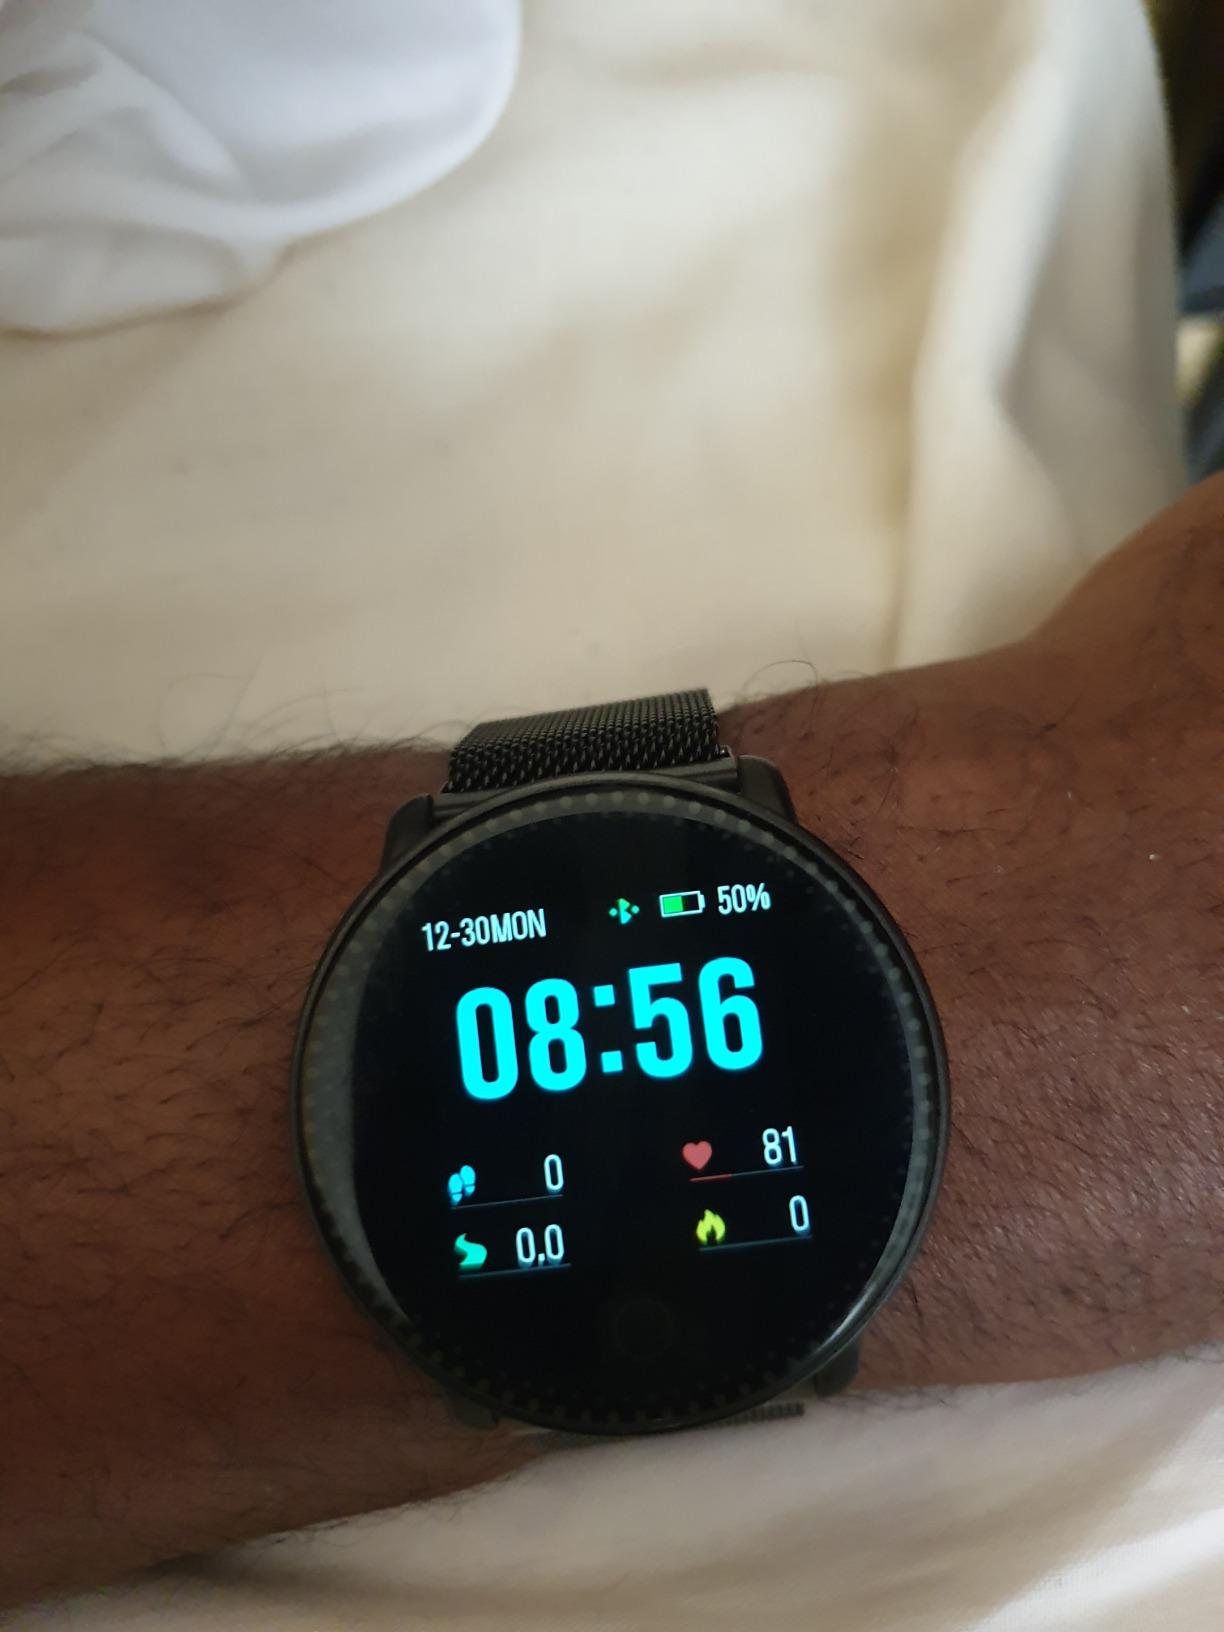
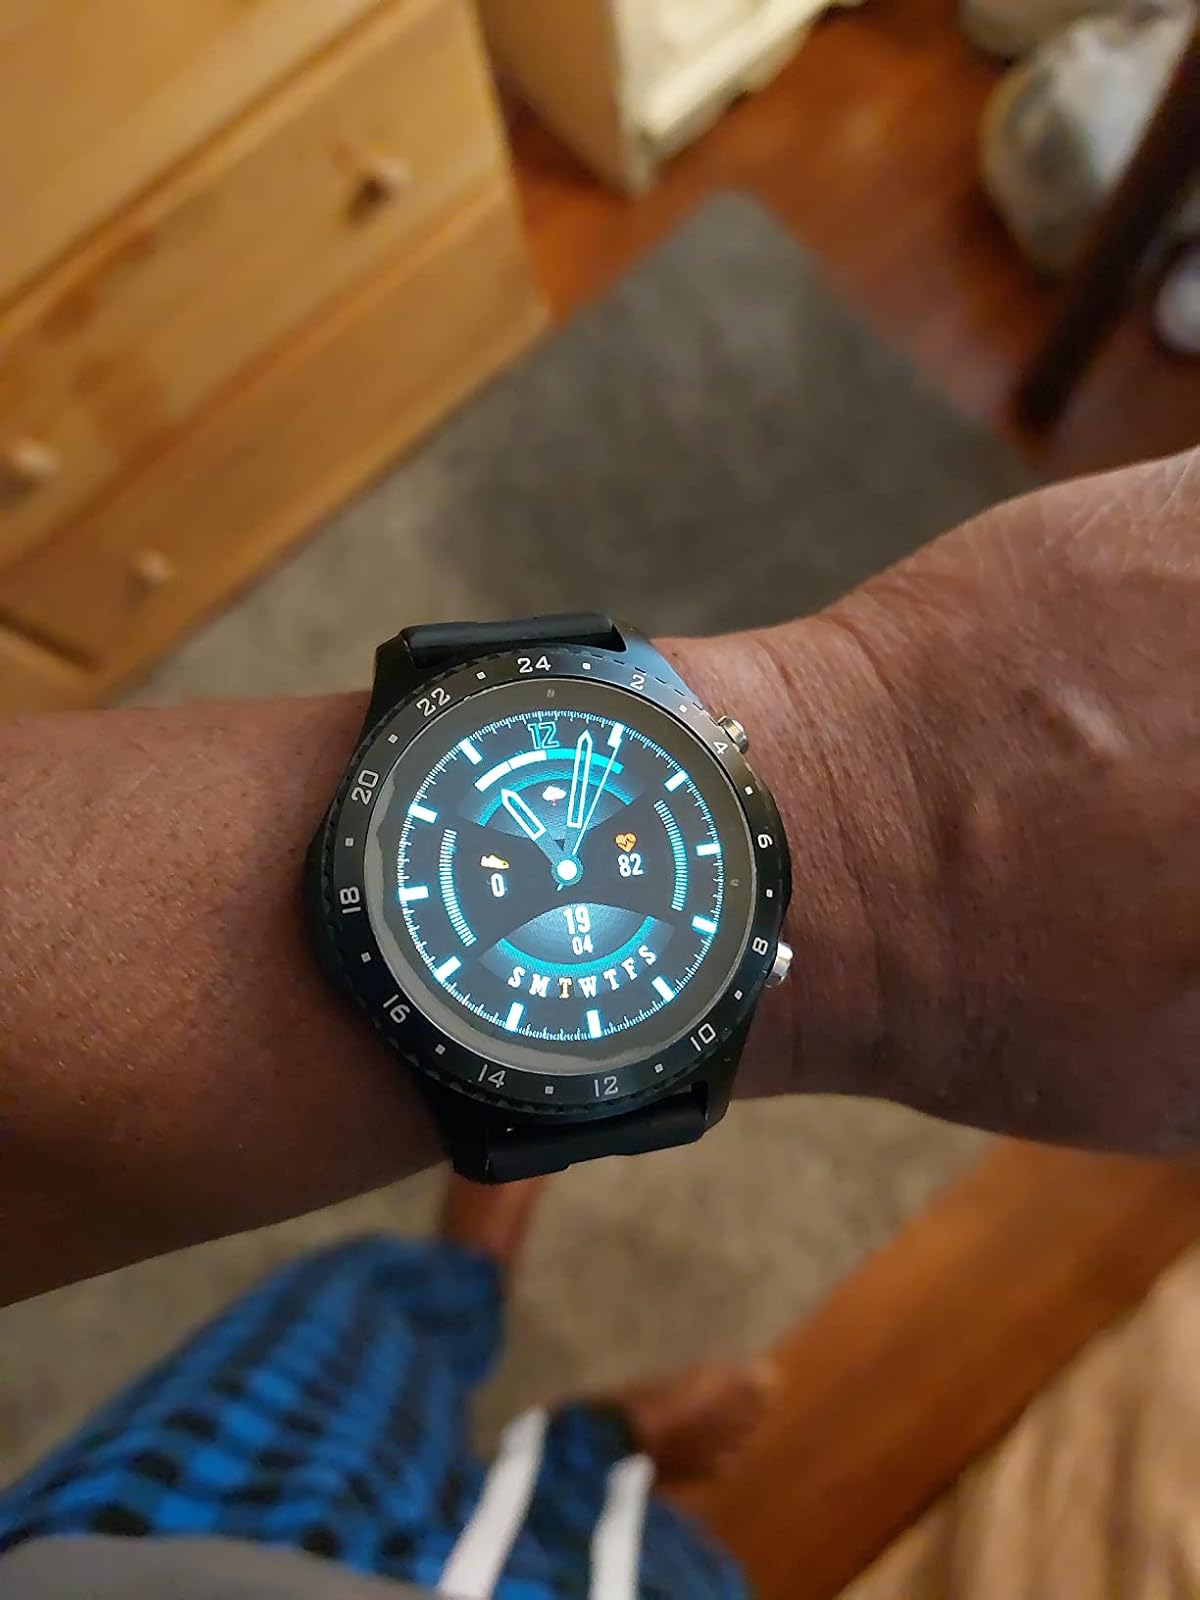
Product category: smartwatch
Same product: no